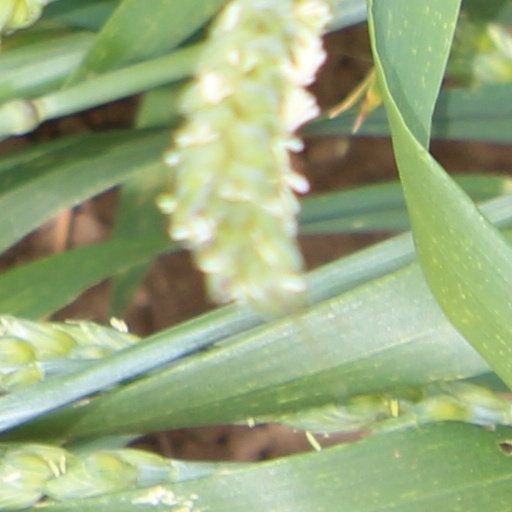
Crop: wheat